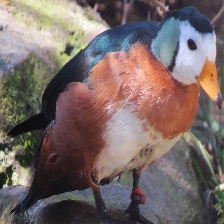
Species: AFRICAN PYGMY GOOSE
Scientific name: NETTAPUS AURITUS
ImageNet parent category: goose